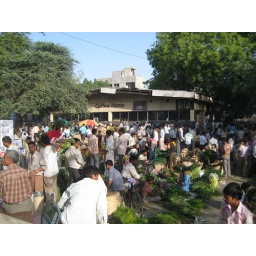
flowers market in Delhi